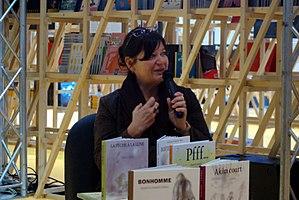
L'auteur et illustratrice Claude K. Dubois sur la Foire du Livre de Francfort 2017.